Bruce Andrew

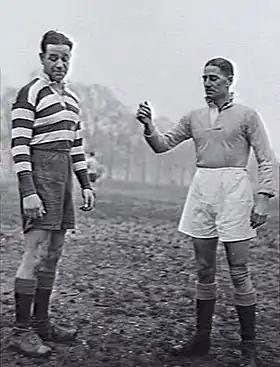
Warrant Officer J.L. Forrest (1924), R.A.A.F.No.10 Squadron (left), and Flight Lieutenant C.B. Andrew (251991), of R.A.A.F. HQ at the toss of the coin, Hyde Park, 8 January 1944.

On 8 January 1944, he was captain of the R.A.A.F. H.Q. team that played against the R.A.A.F.No.10 Squadron team that included the former Footscray footballer Sergeant Alfred Birch Sampson (418304).